Inferno (Dante)

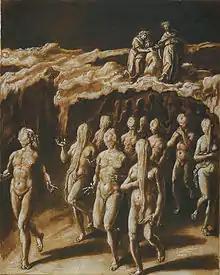
Punishment of sorcerers and diviners in the Fourth Bolgia, Canto XX, illustrated by Stradanus

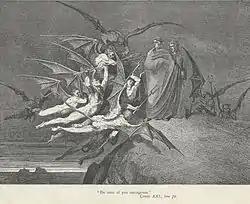
Dante's guide rebuffs Malacoda and his fiends between V and VI, Canto XXI

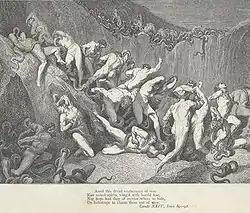
"The Thieves tortured by Serpents": engraving by Gustave Doré illustrating Canto XXIV of the "Inferno"

One of the grafters, an unidentified Navarrese (identified by early commentators as Ciampolo), is seized by the demons, and Virgil questions him. The sinner speaks of his fellow grafters, Friar Gomita (a corrupt friar in Gallura eventually hanged by Nino Visconti – see VIII – for accepting bribes to let prisoners escape) and Michele Zanche (a corrupt Vicar of Logodoro under King Enzo of Sardinia). He offers to lure some of his fellow sufferers into the hands of the demons, and when his plan is accepted he escapes back into the pitch. Alichino and Calcabrina start a brawl in mid-air and fall into the pitch themselves, and Barbariccia organizes a rescue party. Dante and Virgil take advantage of the confusion to slip away.